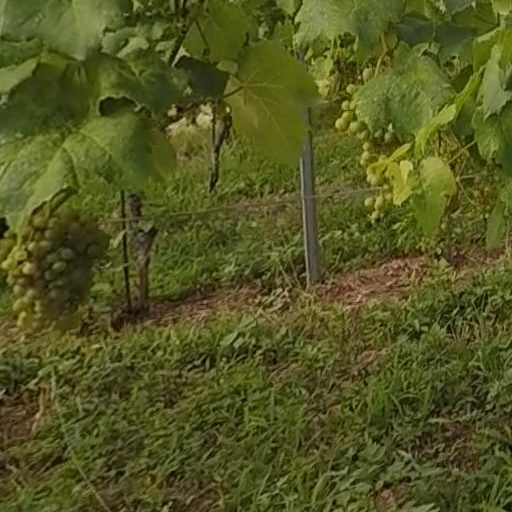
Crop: grape